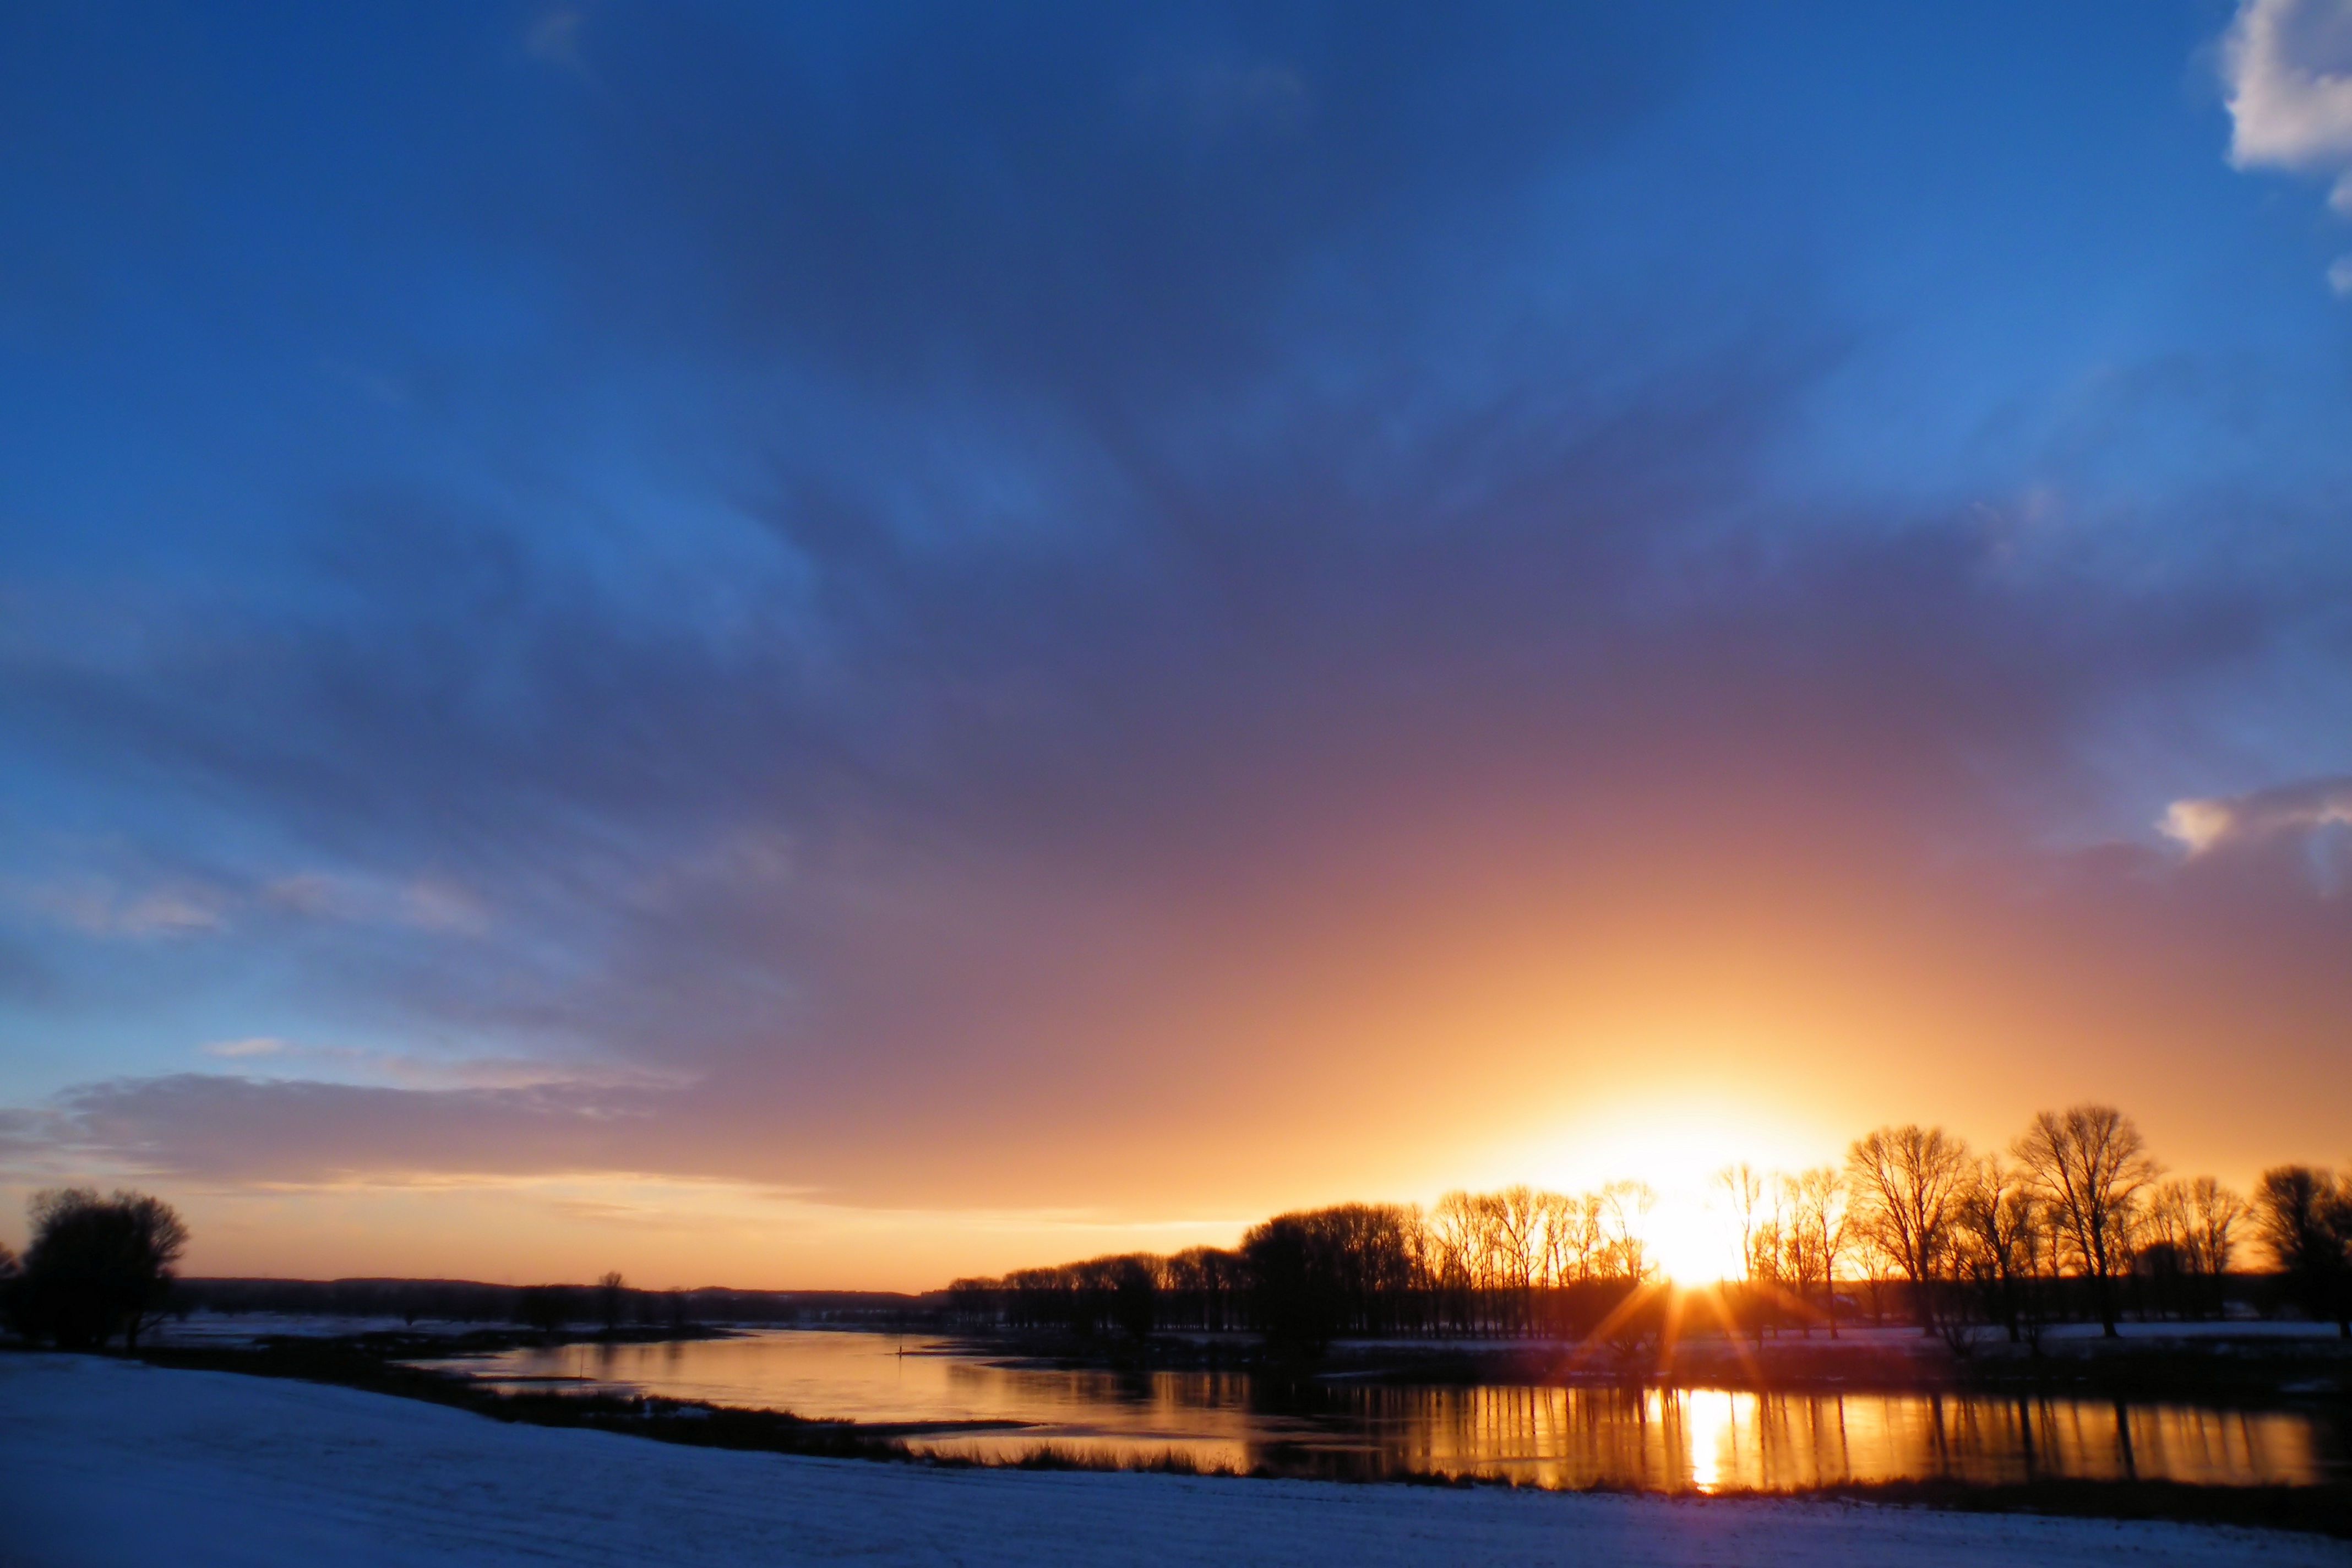
sea, horizon, snow, cold, winter, cloud, sky, sun, sunrise, sunset, sunlight, morning, dawn, dusk, evening, reflection, snowy, wintry, winter magic, afterglow, winter impressions